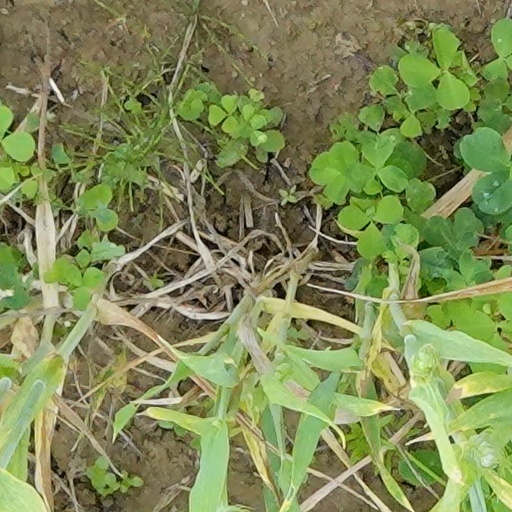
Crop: wheat